Human-powered transport

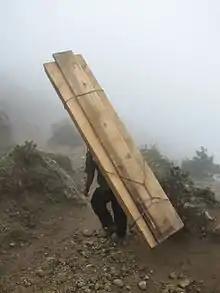
Sherpa carrying wood to Mount Everest base camp

Human-powered transport is the transport of person(s) and/or goods (freight) using human muscle power. Unlike animal-powered transport, human-powered transport has existed since time immemorial in the form of walking, running and swimming, as well as small vehicles such as litters, rickshaws, wheelchairs and wheelbarrows. Modern technology has allowed mechanical advantage devices and machines to enhance human-power.